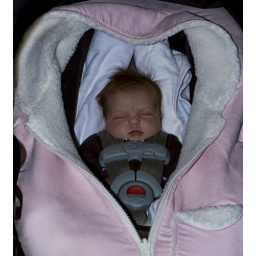
My baby in her car seat and my heart too!!